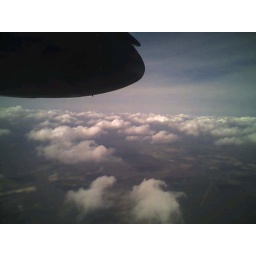
Tufts of clouds mimicing a herd of cattle - over North Carolina. Landing gear pod (not UFO) overlooking the scene.